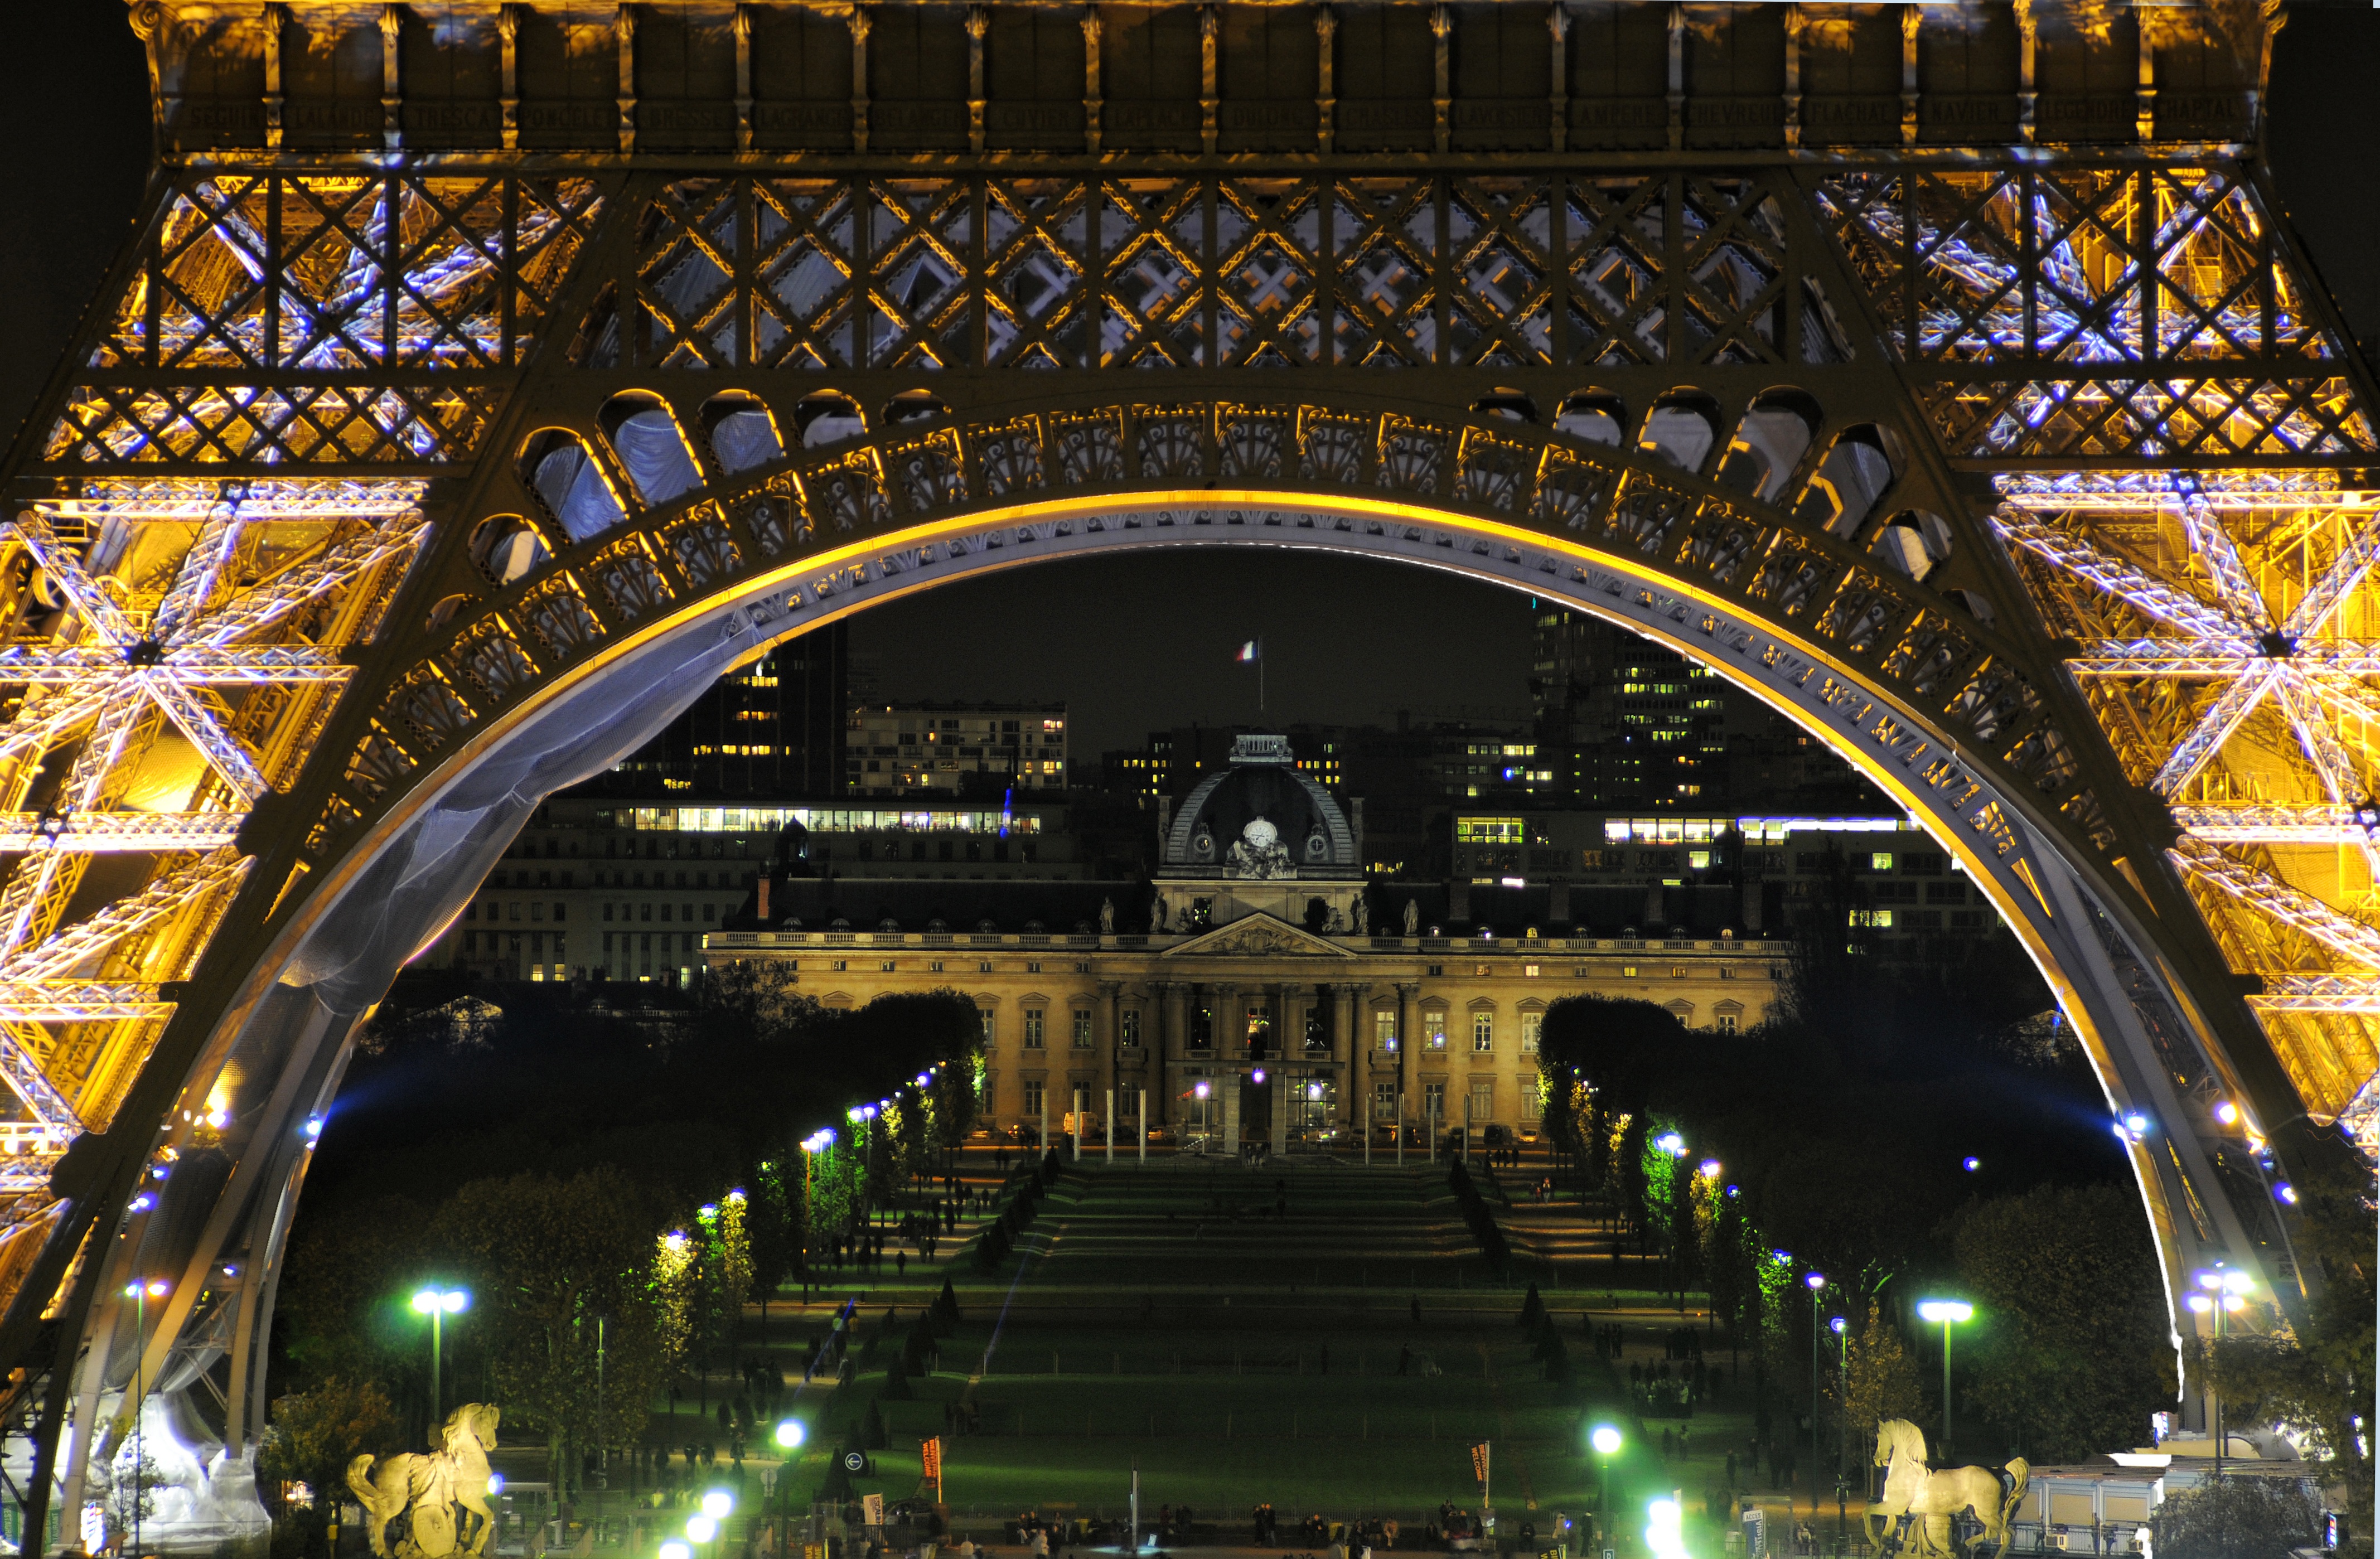
light, architecture, night, city, eiffel tower, paris, monument, cityscape, france, arch, landmark, lights, metropolis, urban area, metropolitan area, hotel des invalides